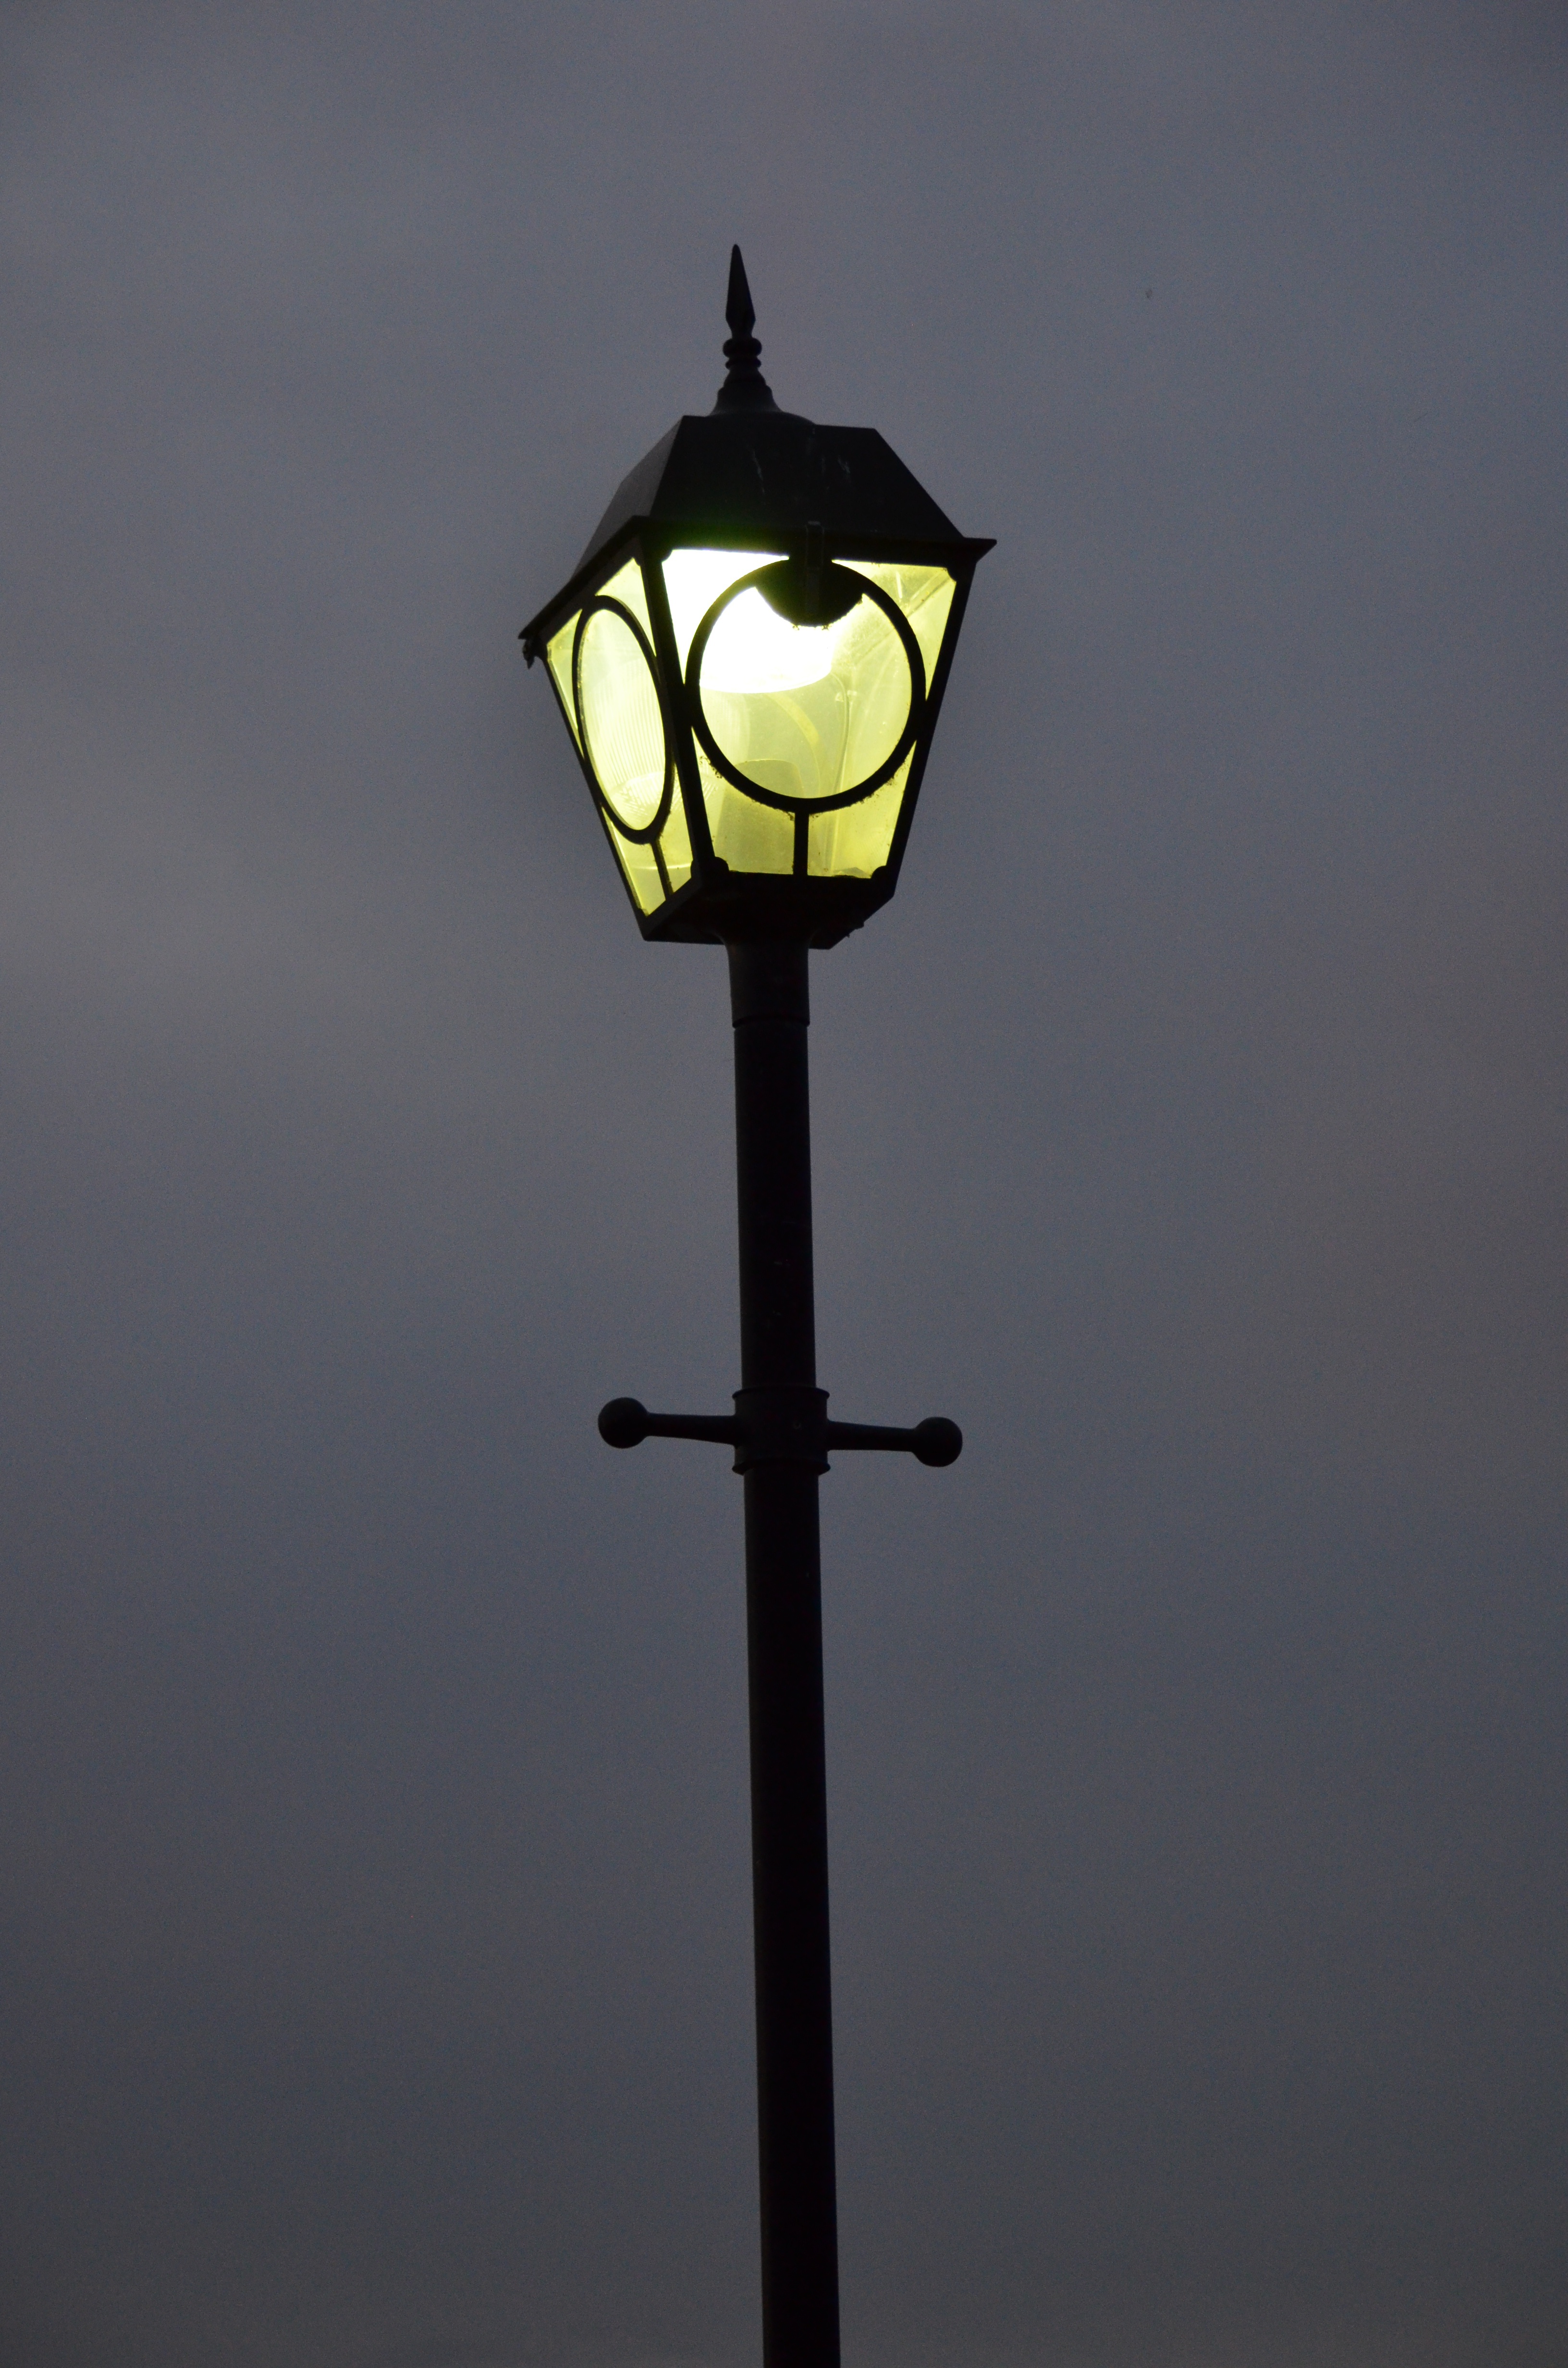
outdoor, light, street, night, urban, green, lantern, street light, lamp post, lamp, black, electricity, yellow, lighting, streetlight, street lamp, illuminated, lamppost, streetlamp, light fixture, electric, illumination